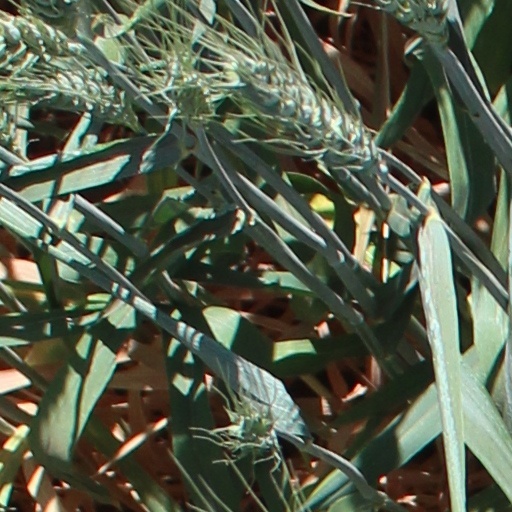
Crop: wheat